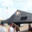
Label: airplane